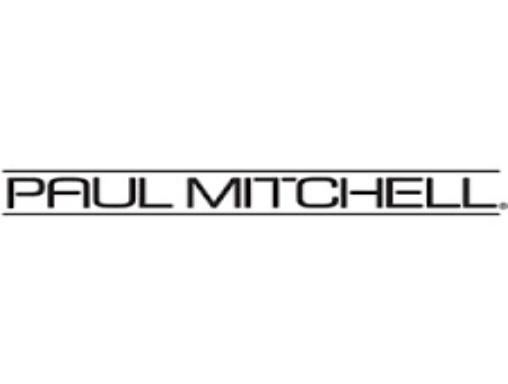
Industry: Necessities